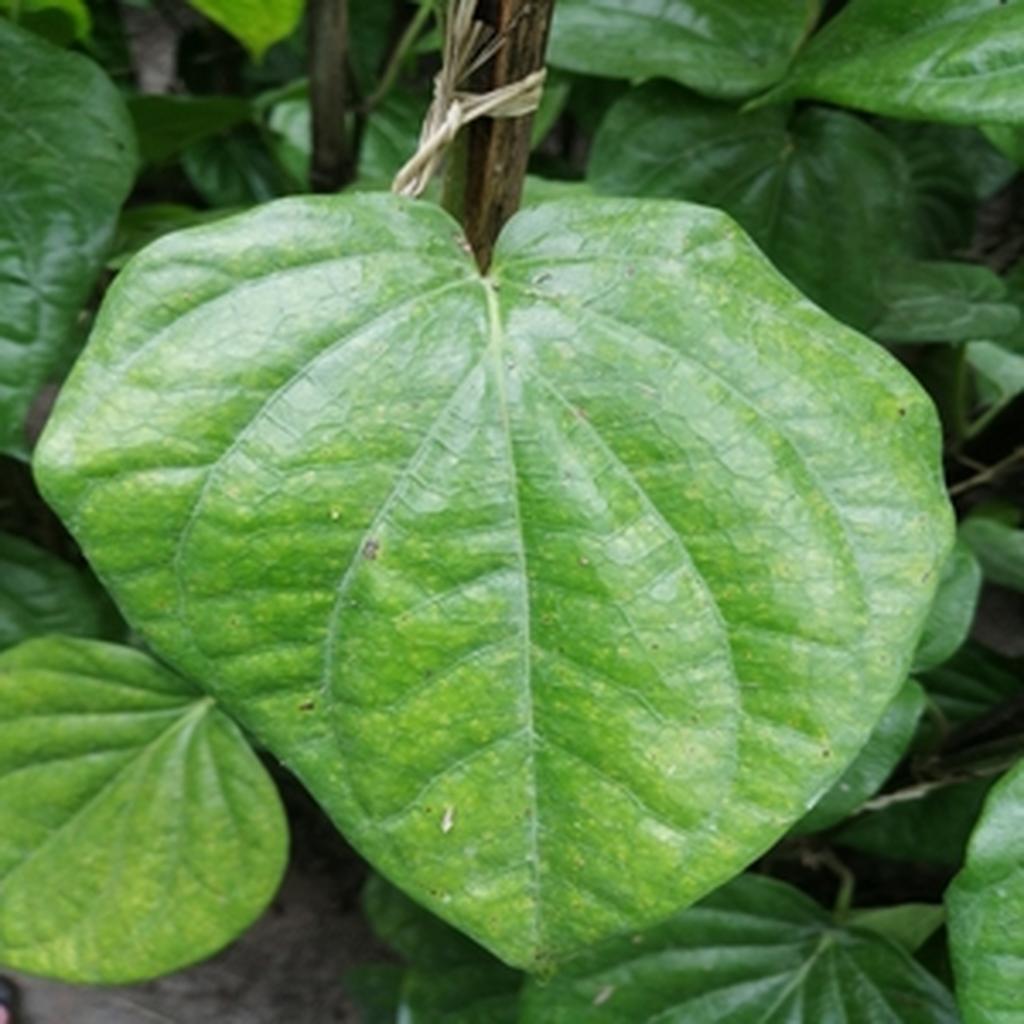
Label: Leaf_Spot